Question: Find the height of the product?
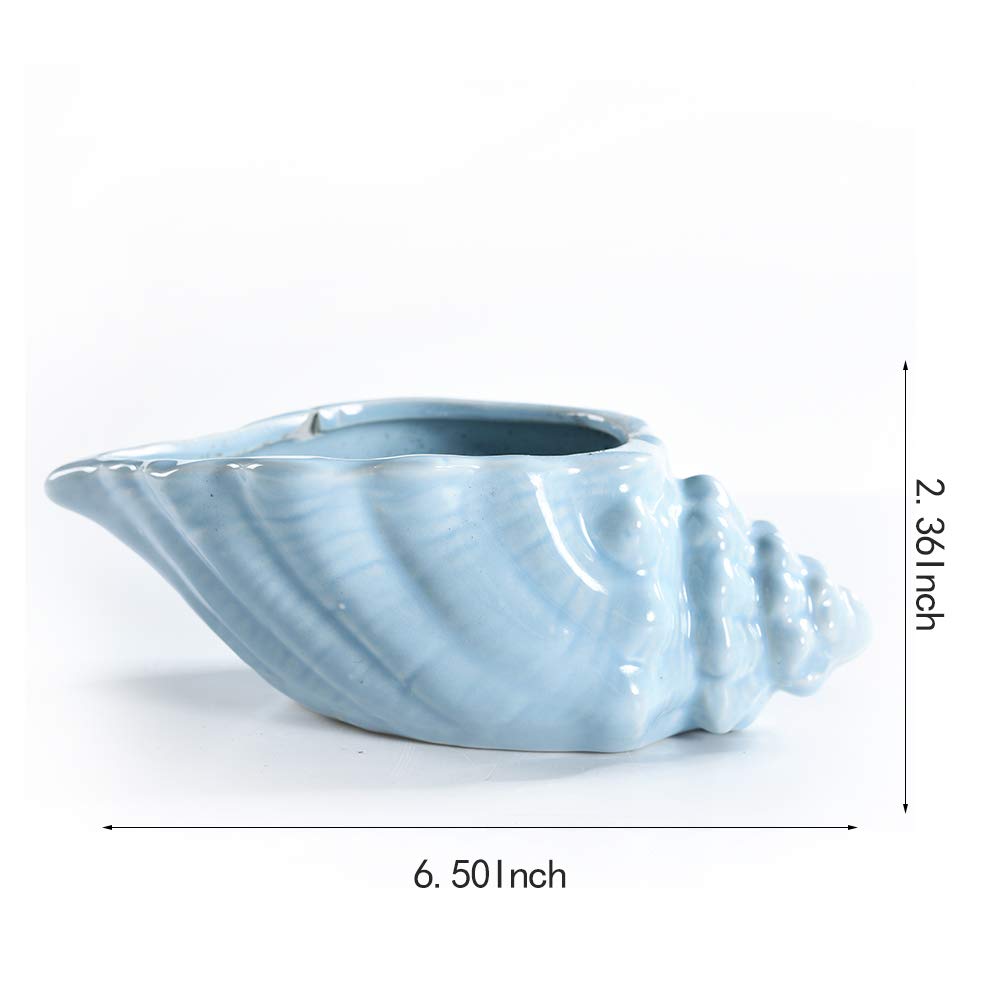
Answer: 36.0 inch